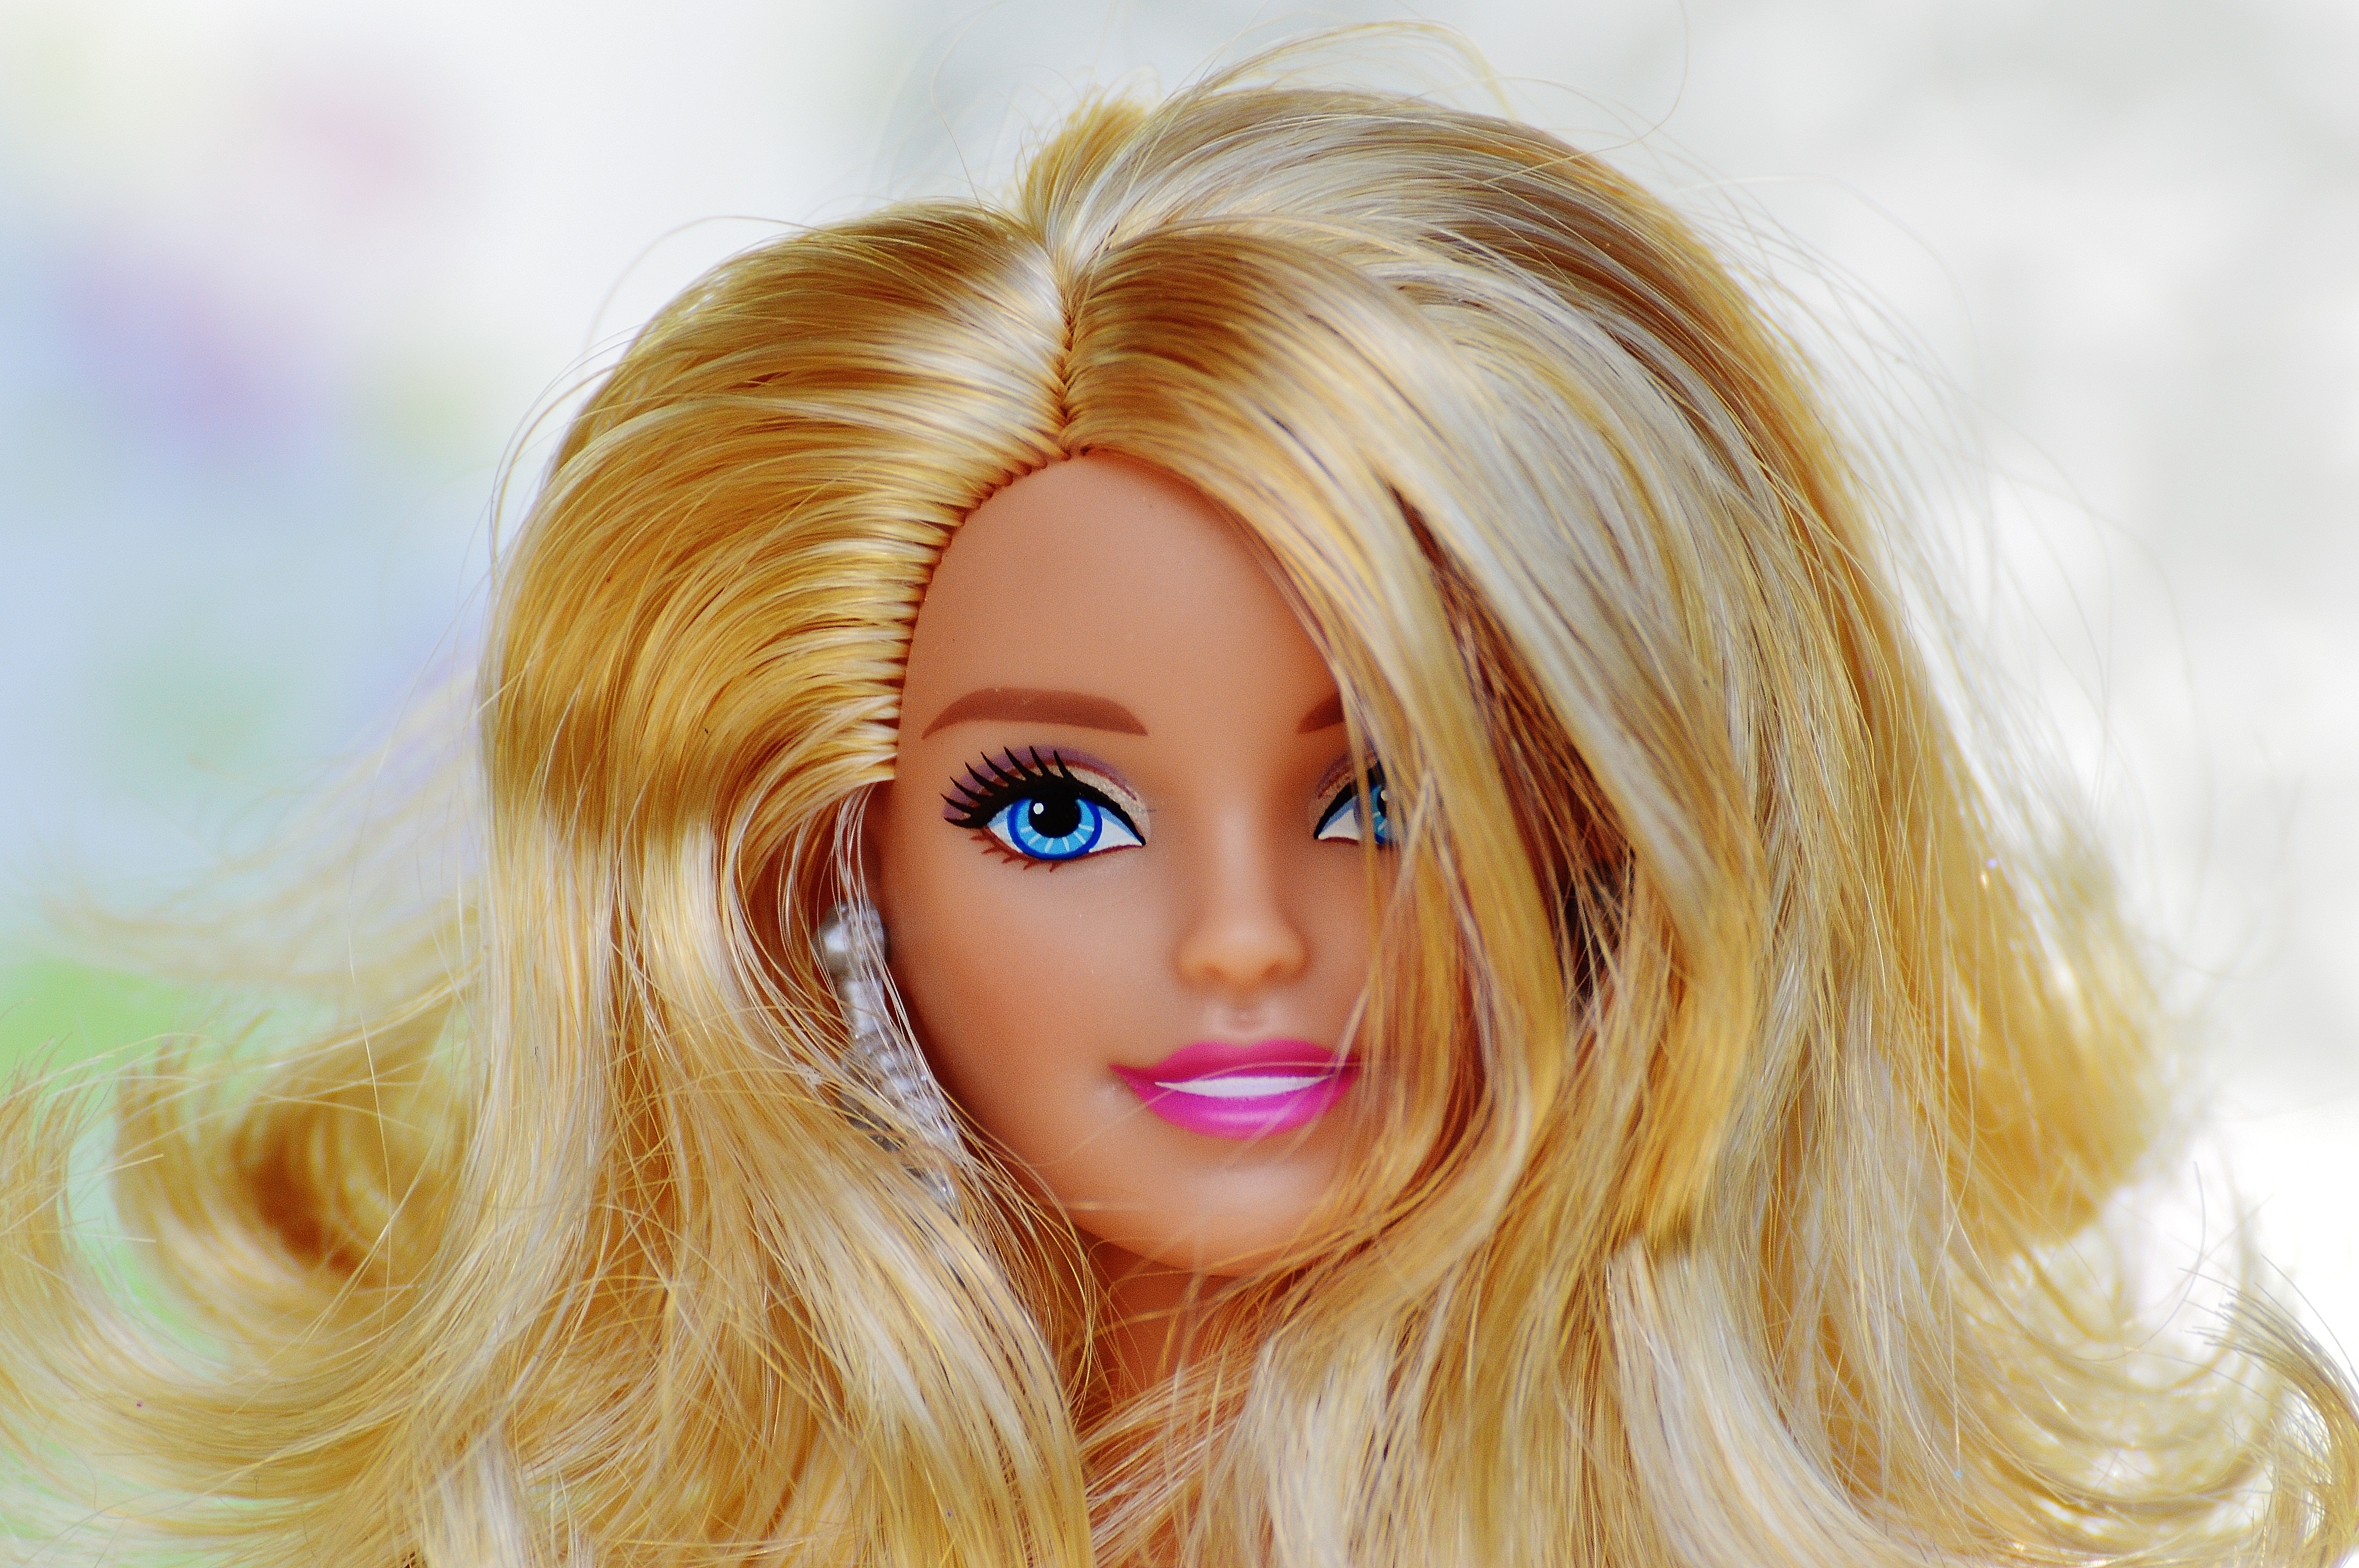
girl, hair, play, model, pink, toy, hairstyle, playful, long hair, close up, face, doll, nose, children, figure, eye, head, toys, skin, beauty, beautiful, blond, pretty, organ, barbie, charming, children toys, brown hair, girls toys, doll face, dolls picture, hair coloring, human hair color